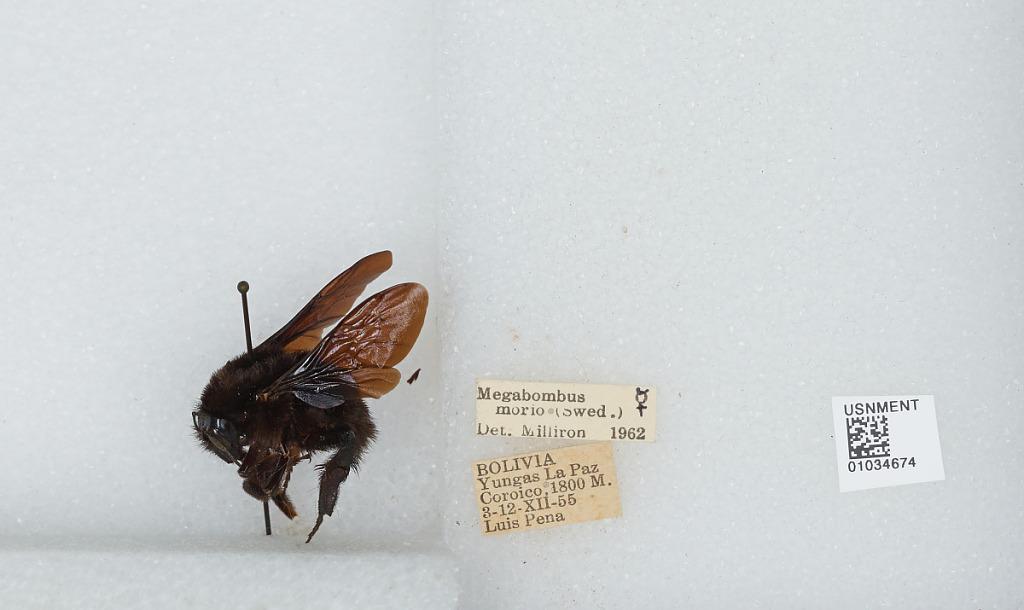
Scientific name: Bombus (Fervidobombus) morio (Swederus)
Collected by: L. Pena
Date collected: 1955-12-3
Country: Bolivia
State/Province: La Paz
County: Nor Yungas
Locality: Coroico
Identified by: Milliron